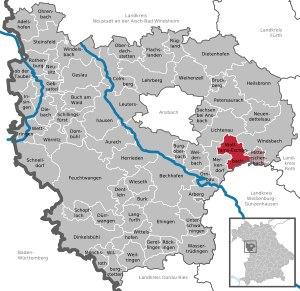
Wolframs-Eschenbach, est une ville allemande, située en Bavière, dans l'arrondissement d'Ansbach et le district de Moyenne-Franconie.